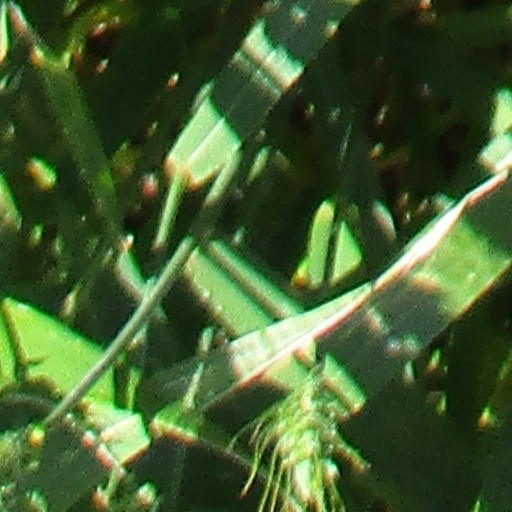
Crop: wheat